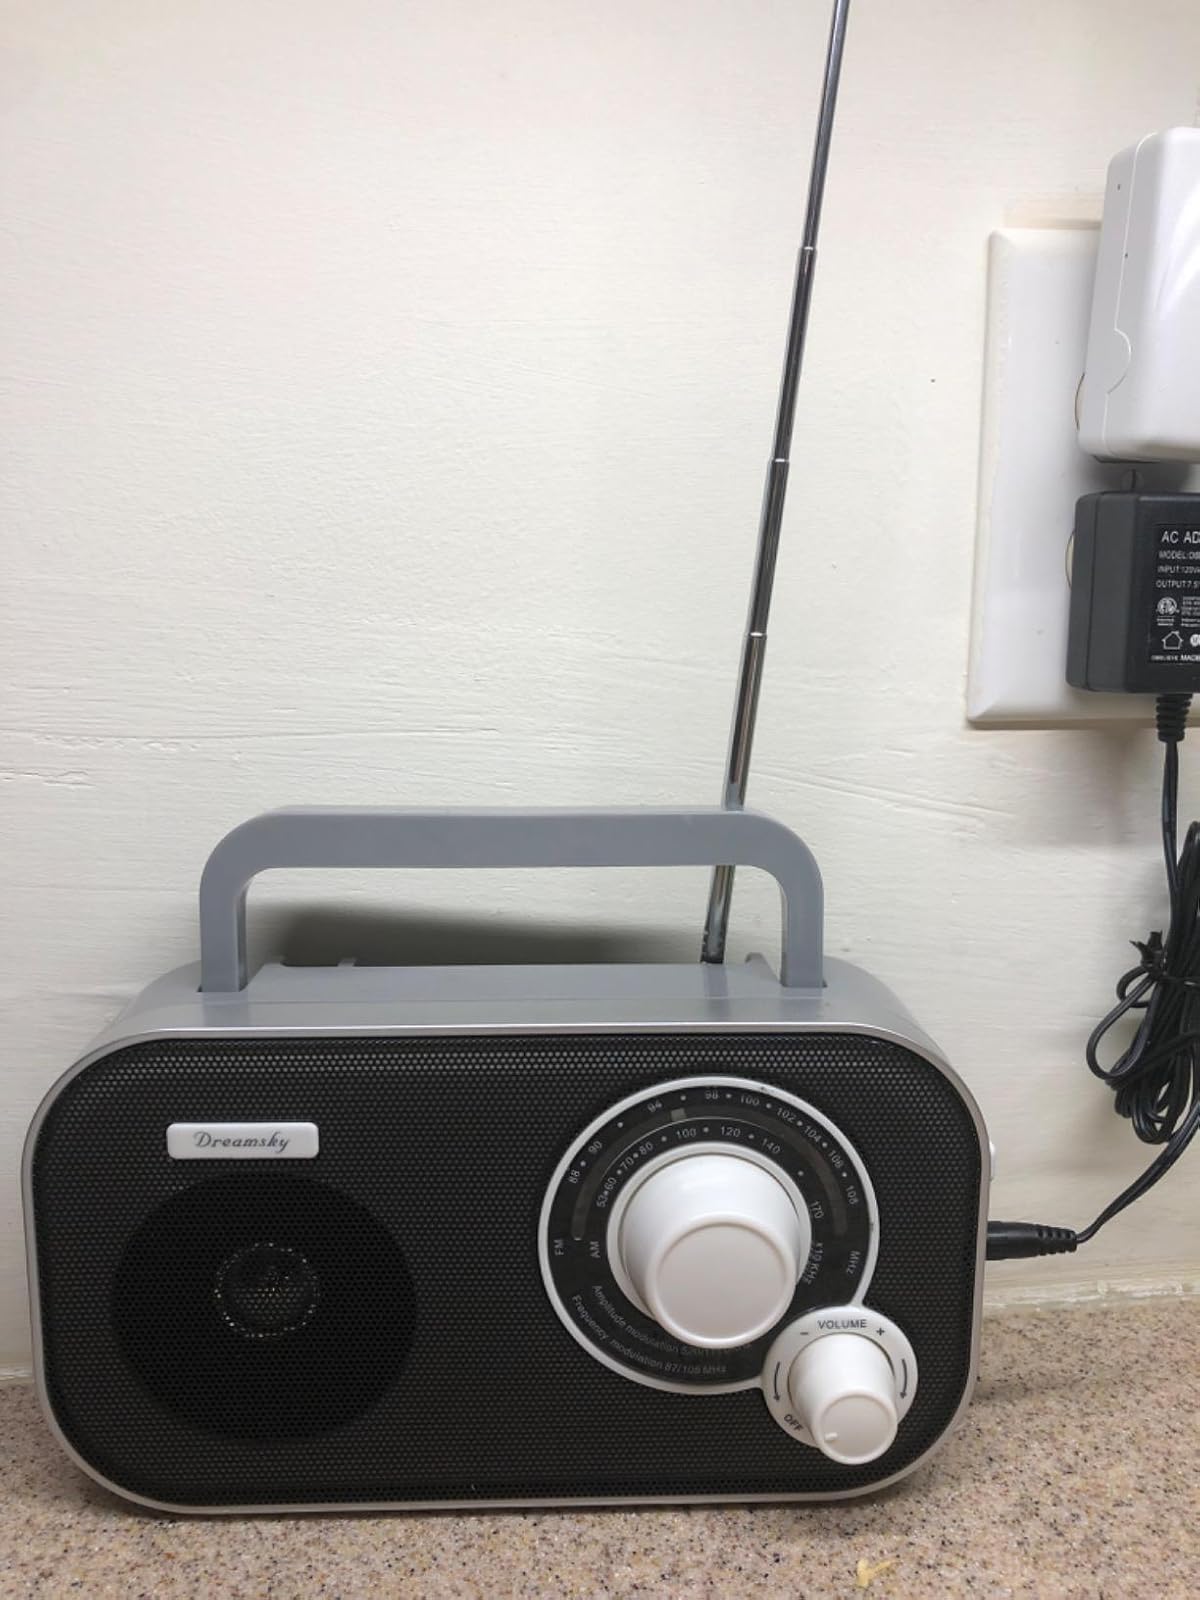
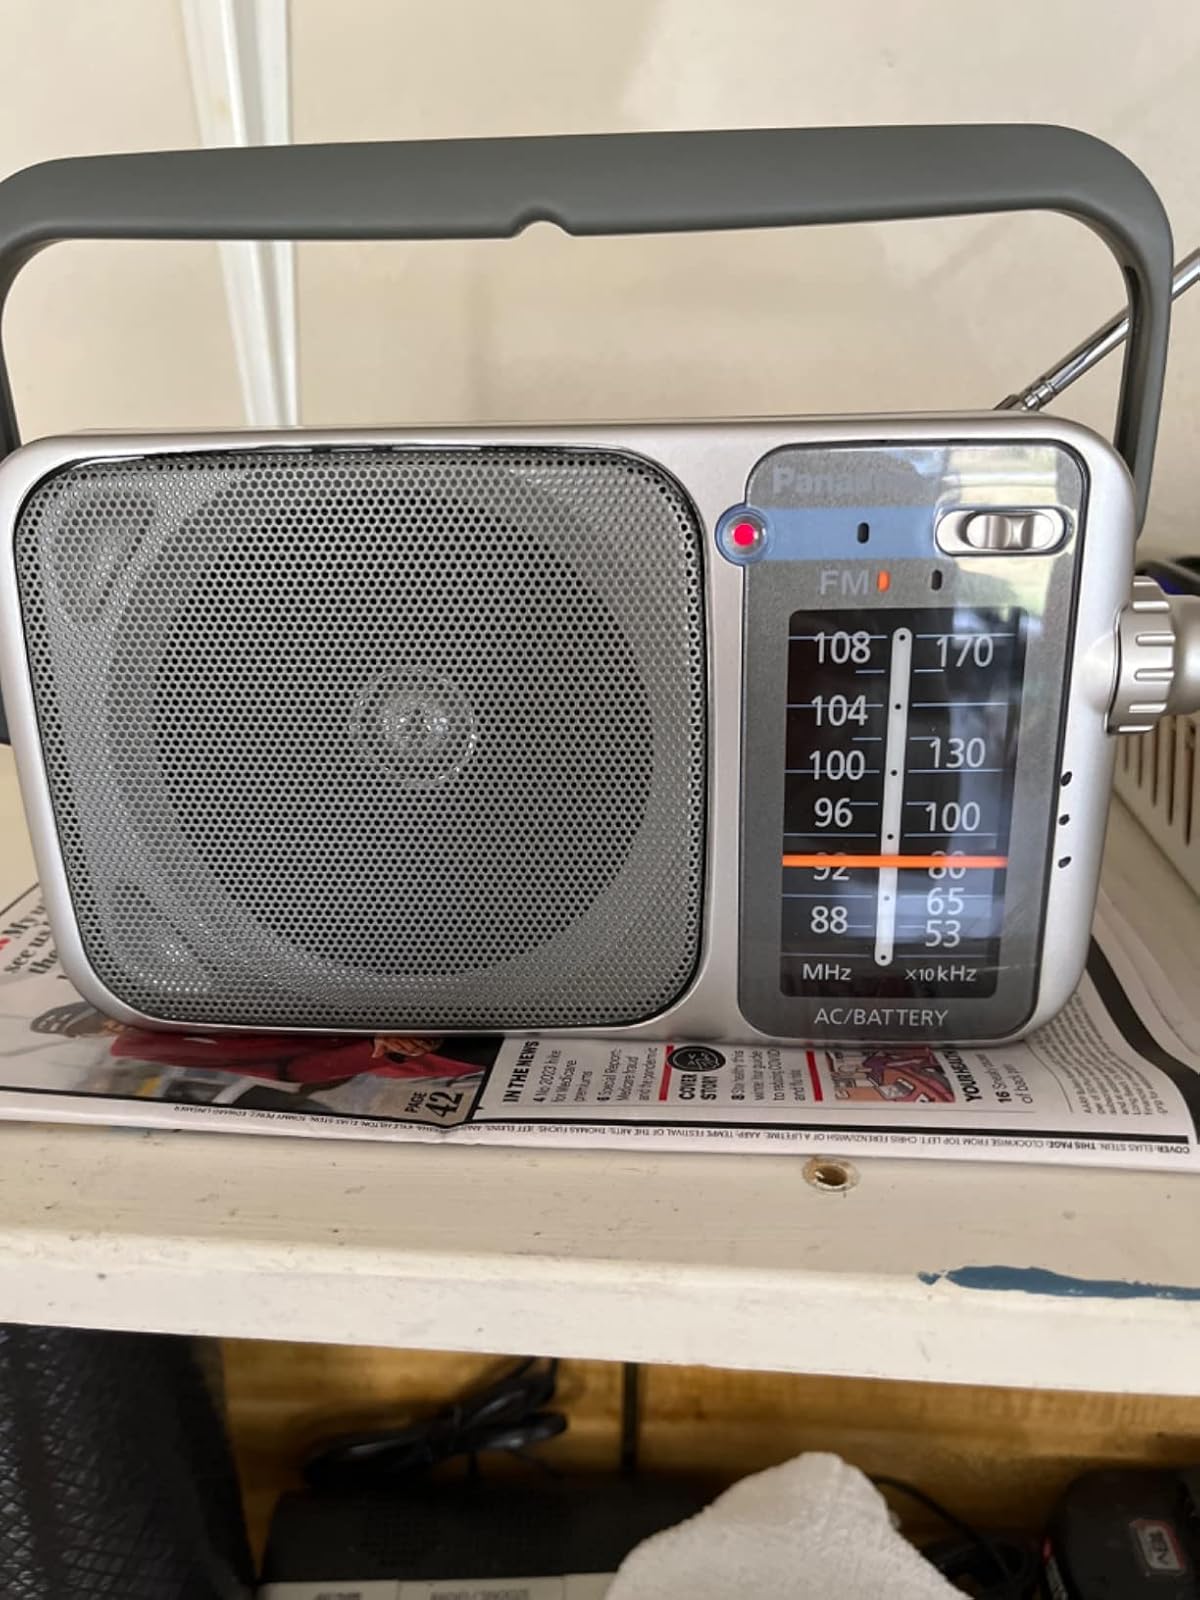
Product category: radio
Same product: no